Lindsay Ellingson

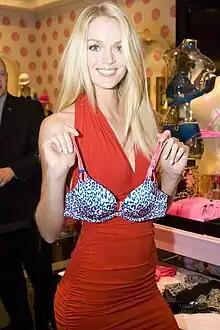
Ellingson in 2011

Lindsay Marie Ellingson (born November 19, 1984) is an American model. She was a Victoria's Secret Angel from 2011 to 2014.